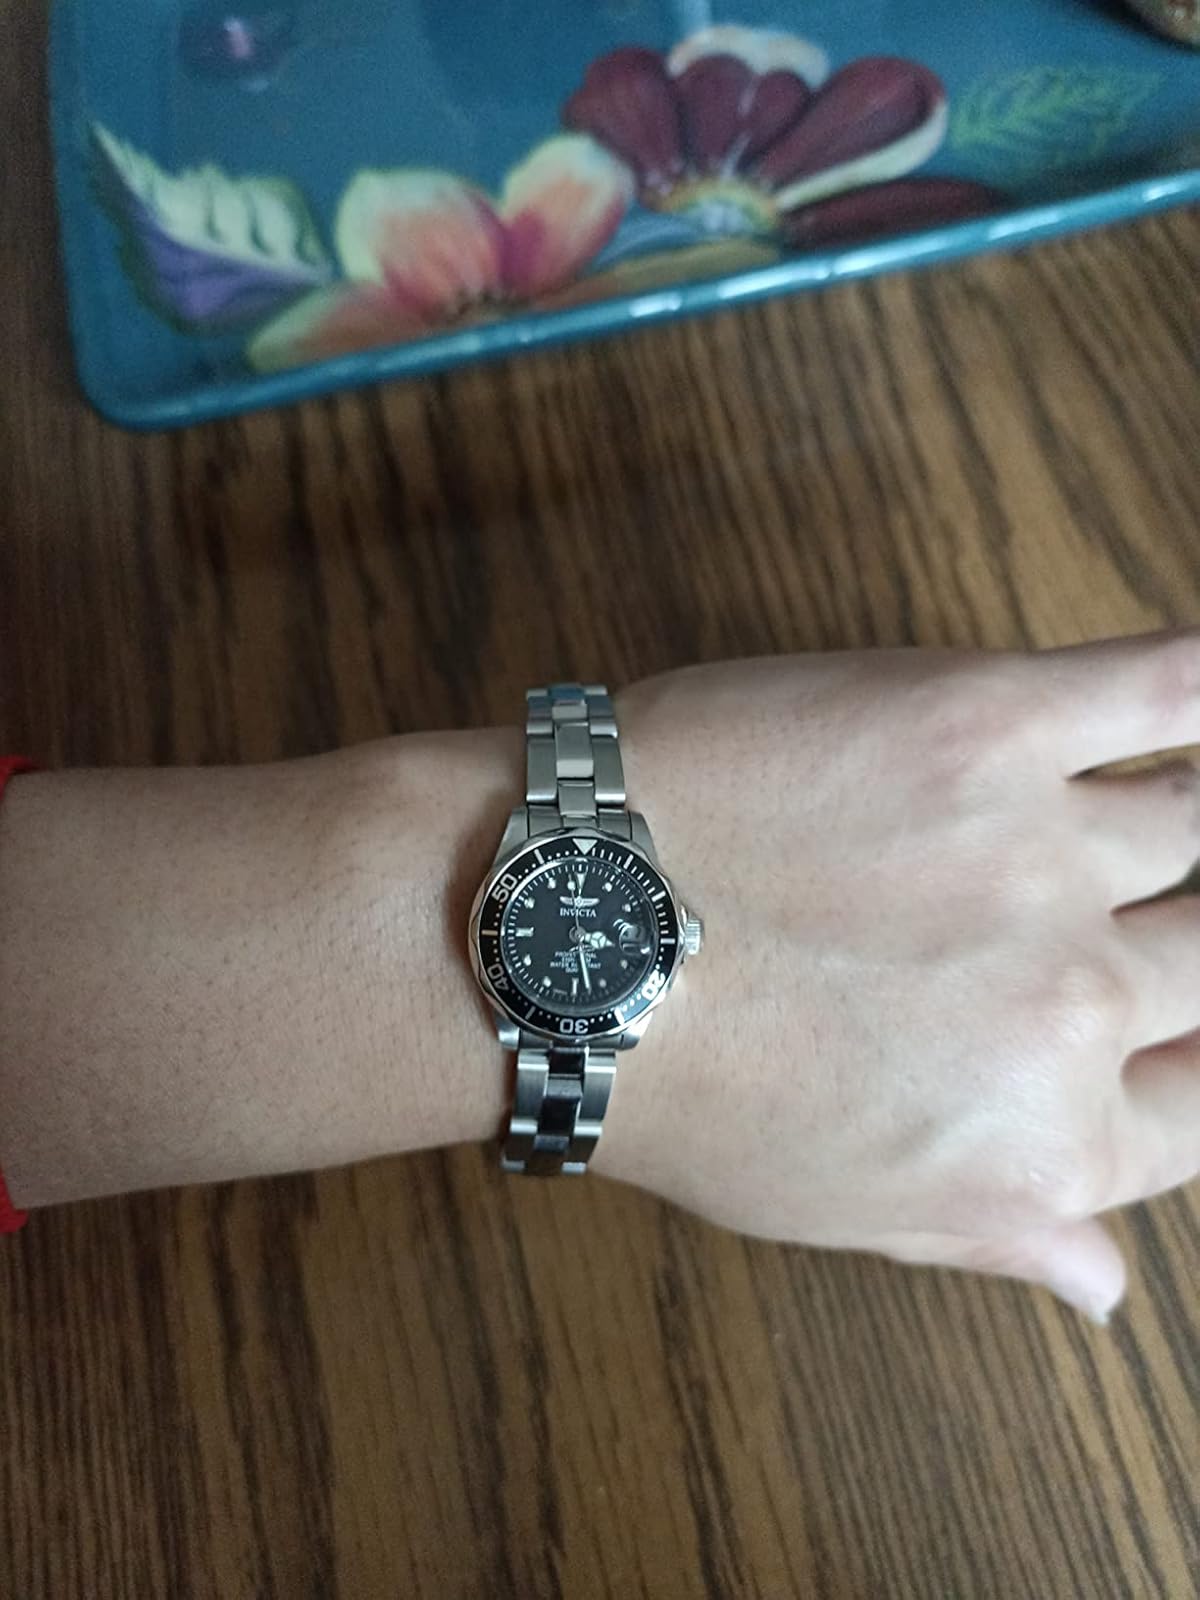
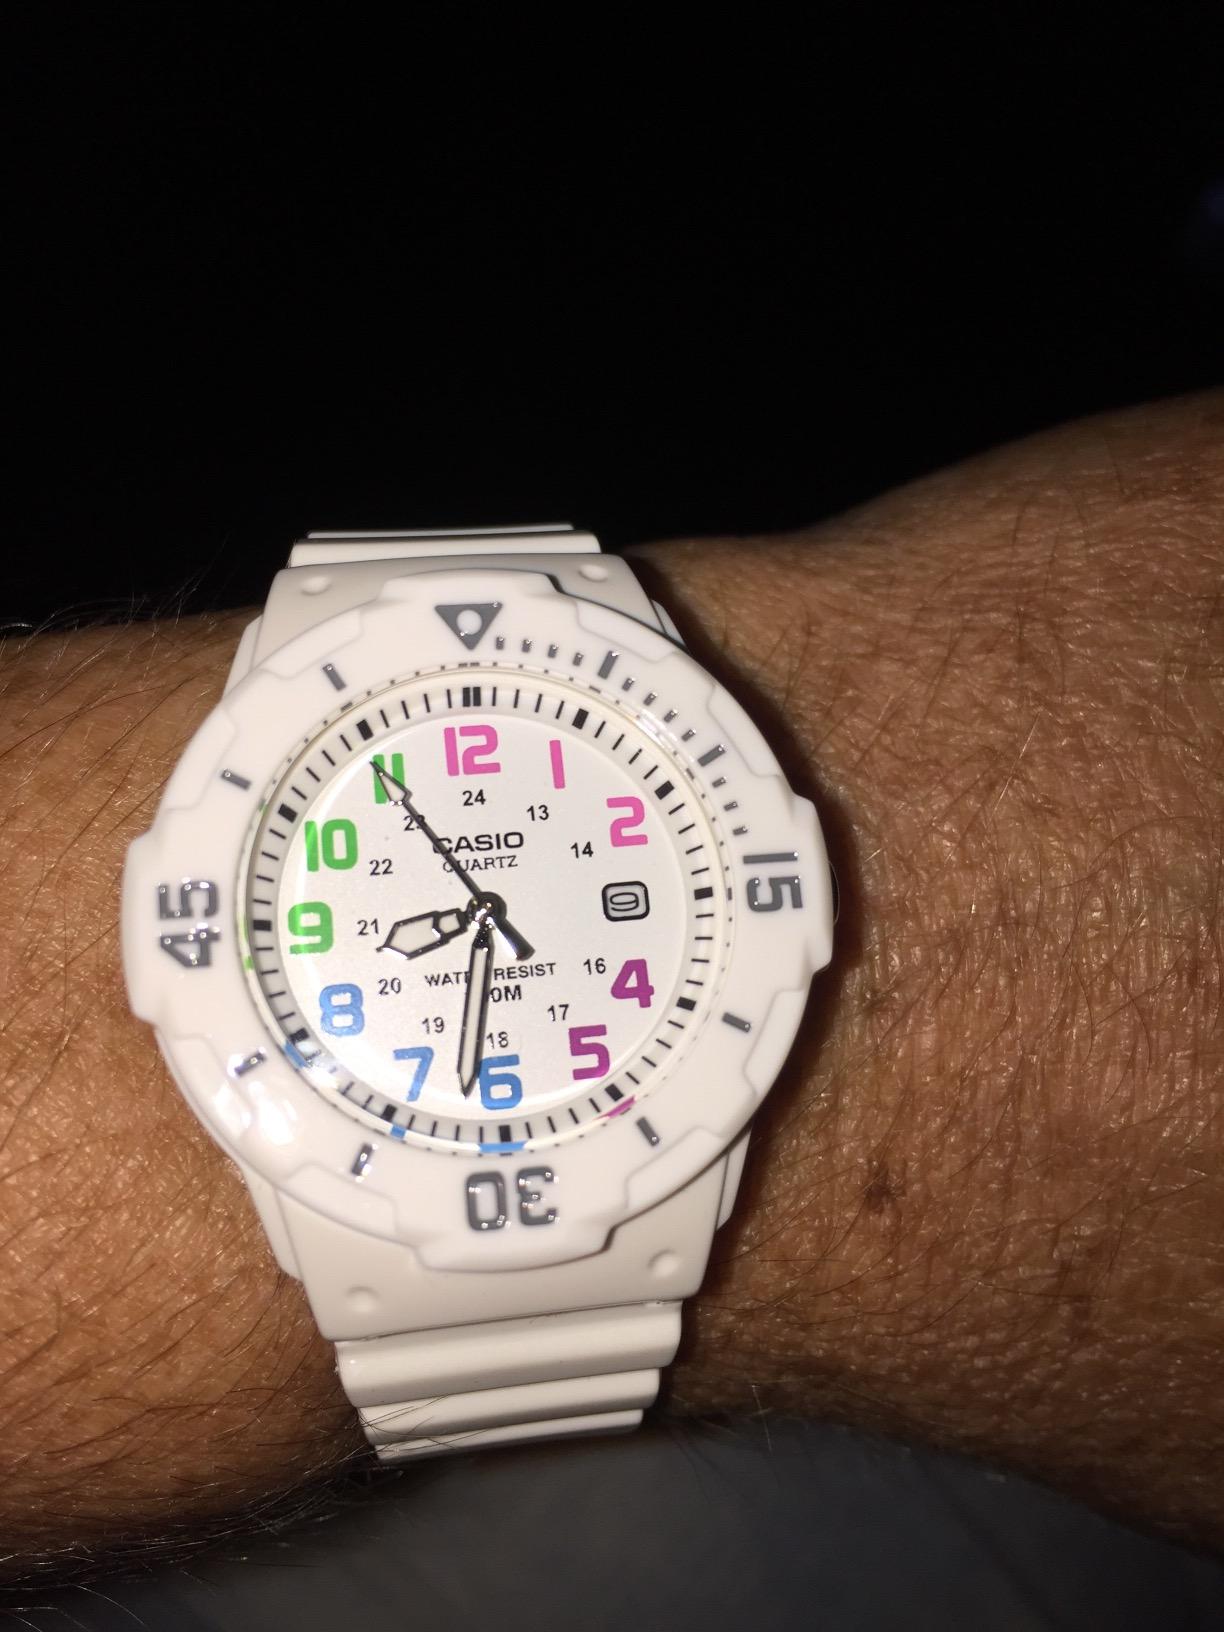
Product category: accessories_watch
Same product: no